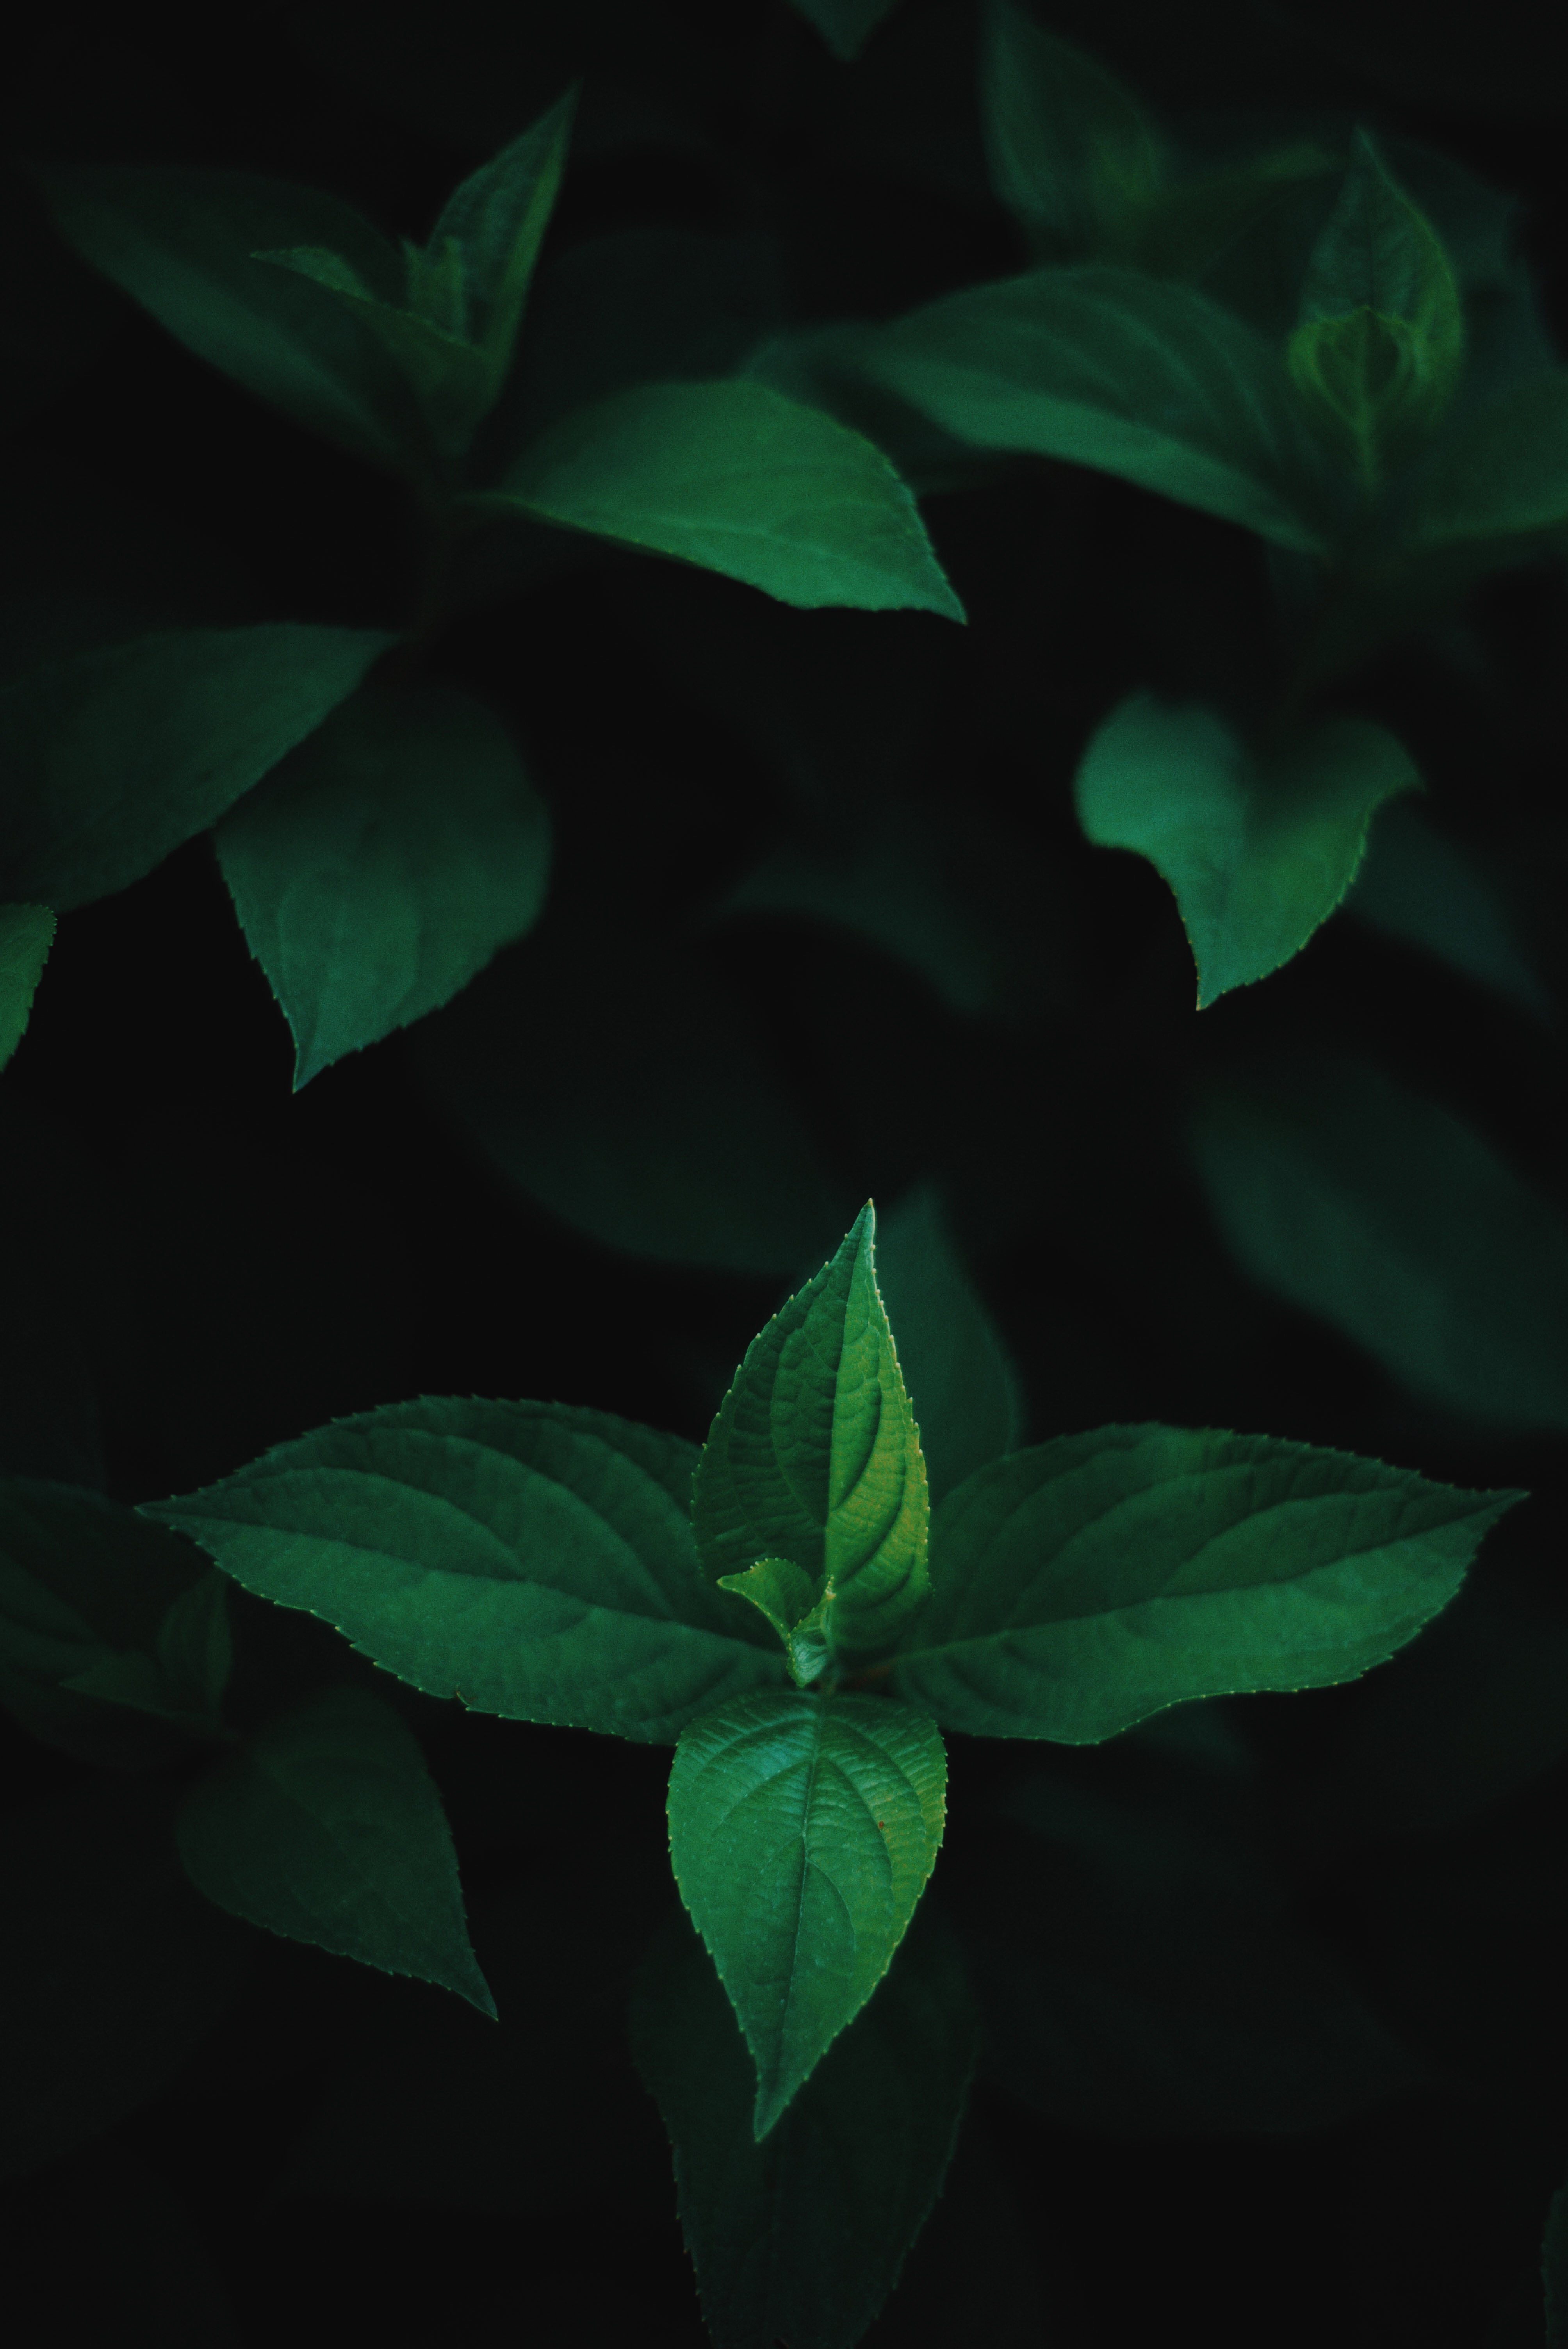
plant, leaf, flower, petal, green, darkness, flora, macro photography, plant stem